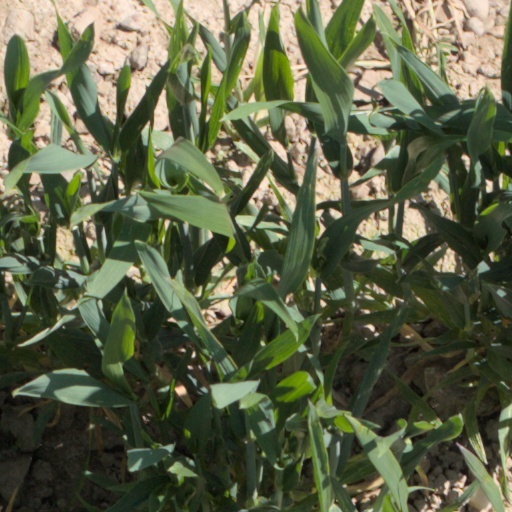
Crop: wheat